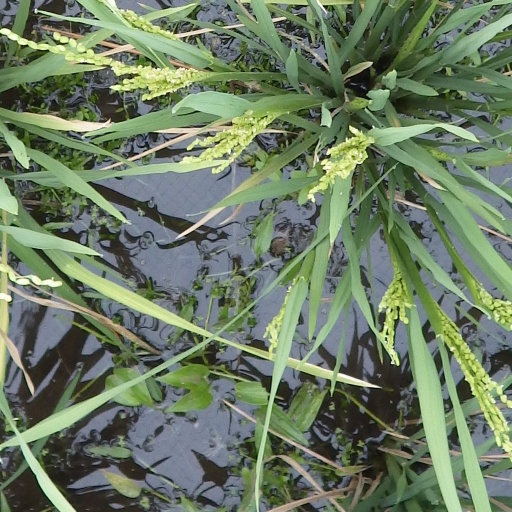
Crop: rice